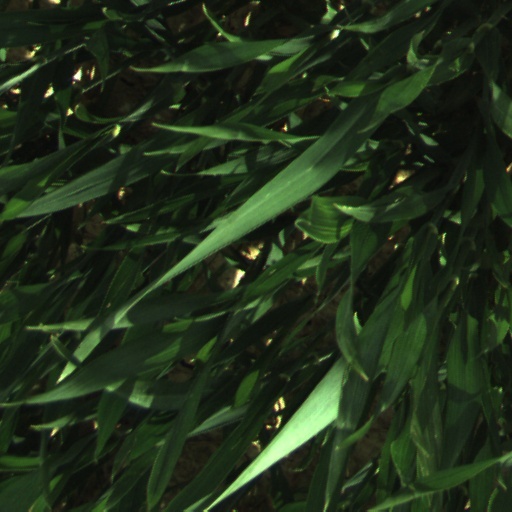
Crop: wheat